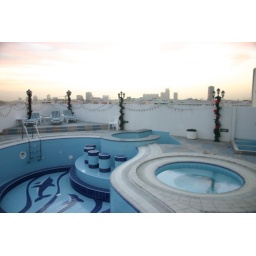
pool on the roof of the hotel including a bar (unfortunately it was under construction! damn it!)